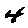
Label: 4